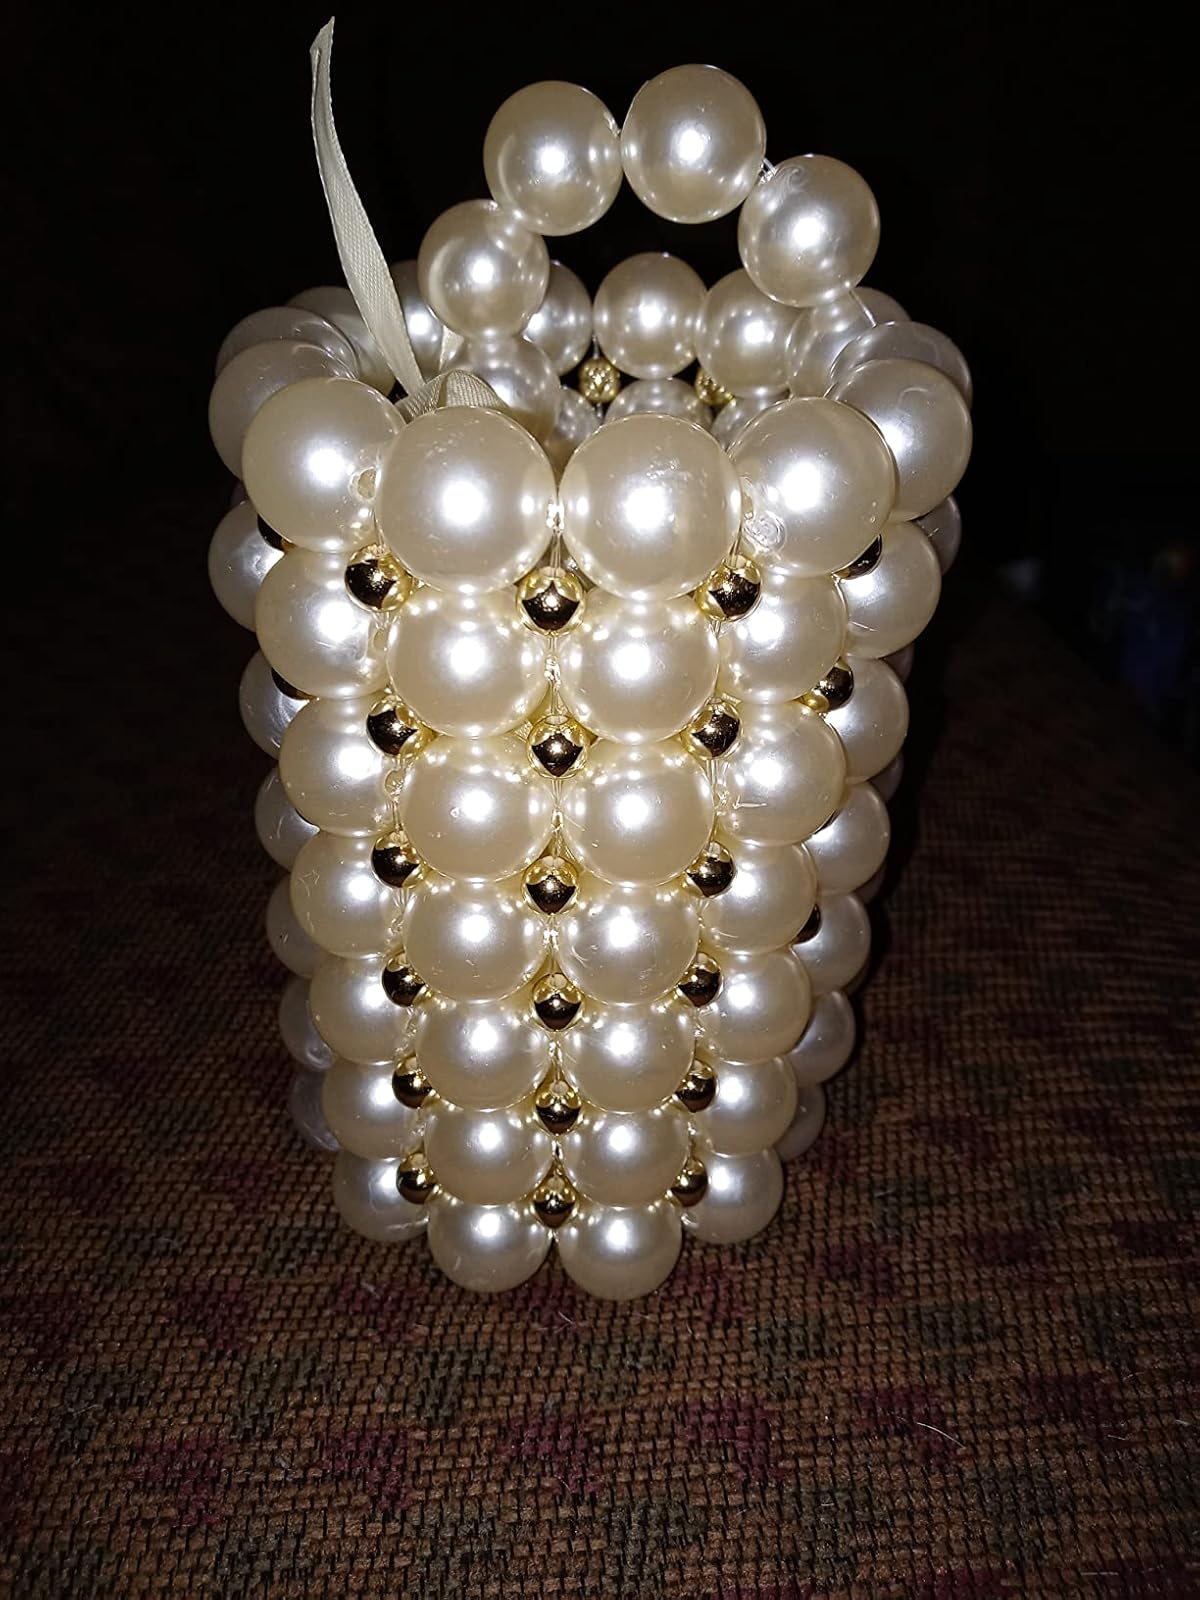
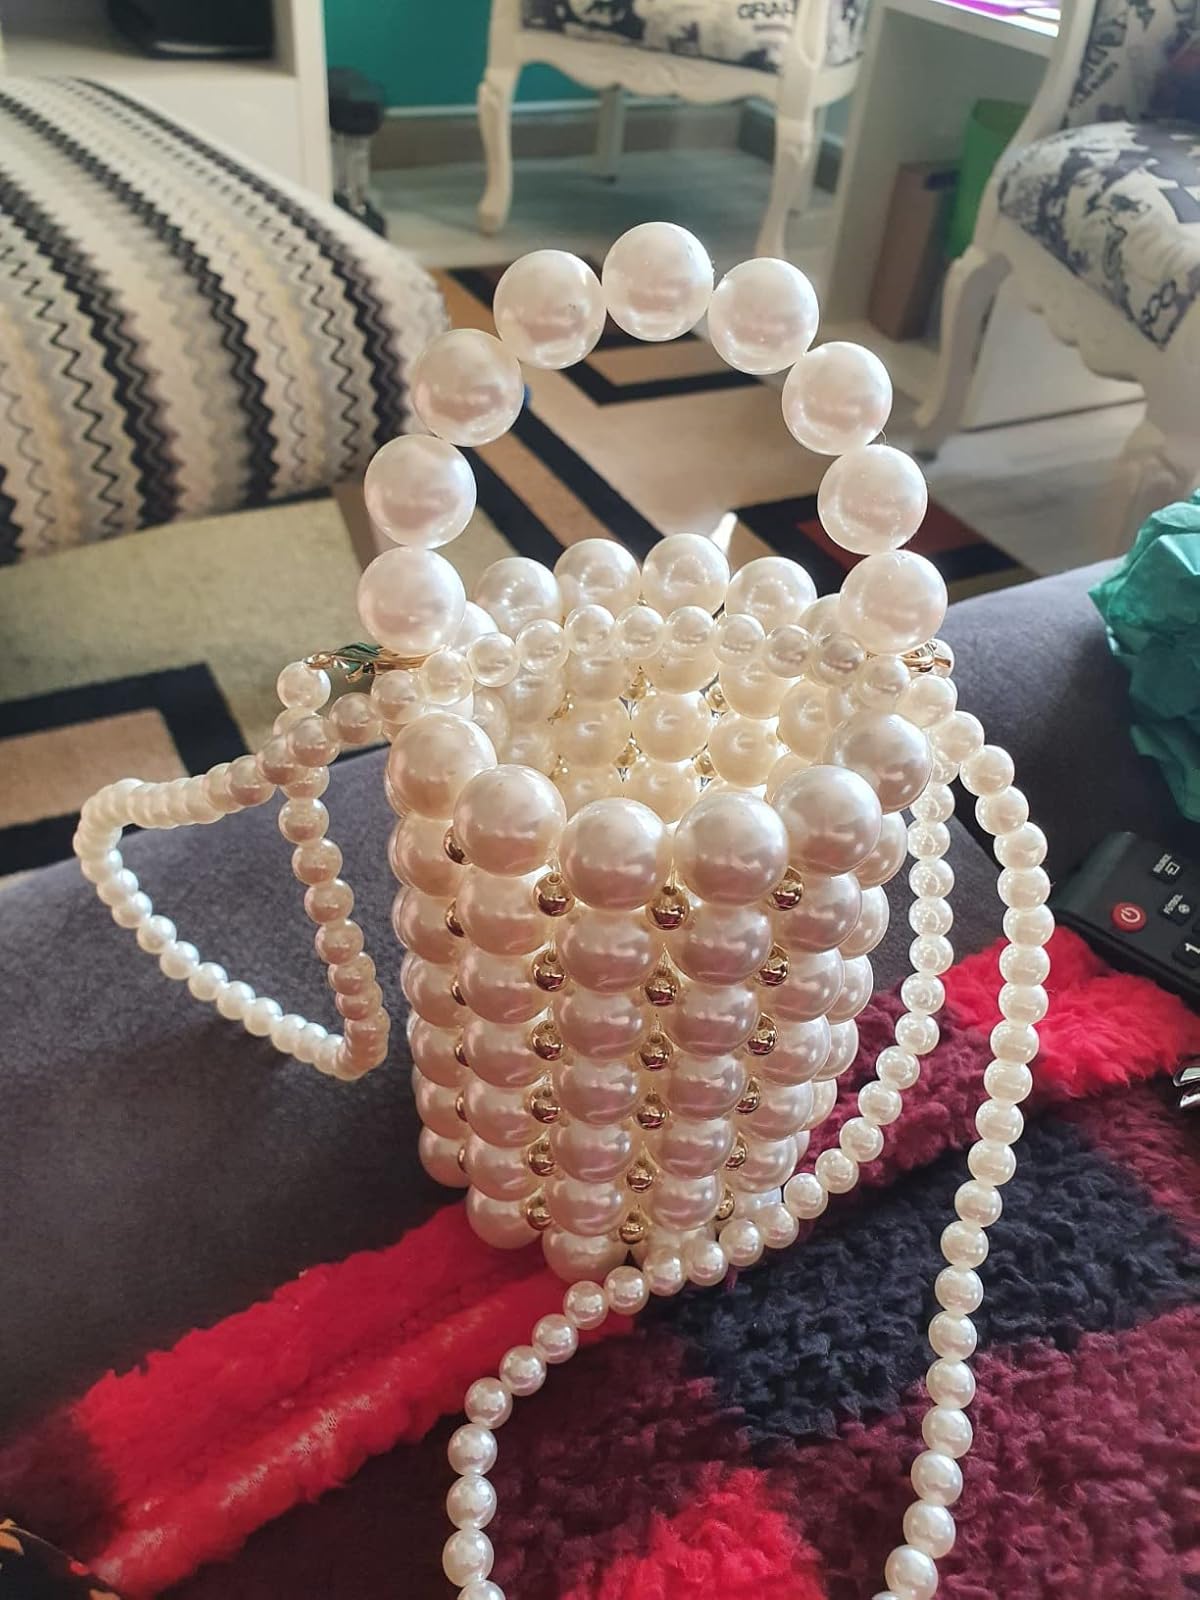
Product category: accessories_handbag
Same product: yes